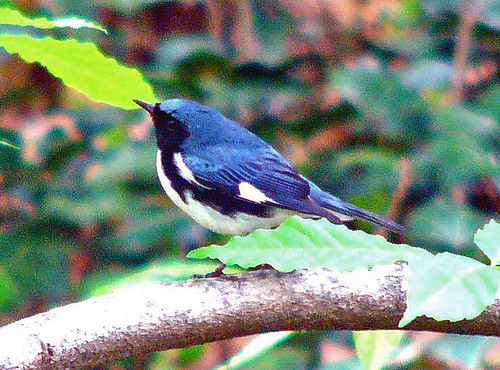
this small bird has a blue top and tail, and a small, straight beak that is pointed.
this bird is blue with black and white on its stomach and has a very short beak.
this bird is black and white in color with a skinny black beak and black eye rings.
blue, black and white bird, wide frame with a small beak and head.
this bird has a blue crown, a rounded white breast, and a black eye patch
this bird has wings that are blue and has a white and black belly
this bird has wings that are blue and has a white belly
this bird is blue with white and black and has a very short beak.
a small fluffy bird with a deep blue crest and back, with a white breast and black face and a small pointed bill.
this bird has wings that are blue and has a white and black belly
Species: Black Throated Blue Warbler